McDonnell Douglas F-15 Eagle

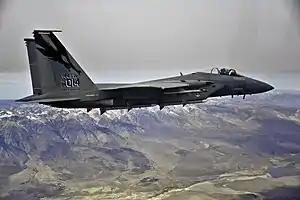
A USAF F-15C flying over Fresno, California, 2013

The first kill by an F-15 was scored by Israeli Air Force (IAF) ace Moshe Melnik in 1979. During IAF raids against Palestinian factions in Lebanon in 1979–1981, F-15As reportedly downed 13 Syrian MiG-21s and two Syrian MiG-25s. Israeli F-15As and Bs participated as escorts in Operation Opera, an air strike on an Iraqi nuclear reactor. In the 1982 Lebanon War, Israeli F-15s were credited with 41 Syrian aircraft destroyed (23 MiG-21s and 17 MiG-23s, and one Aérospatiale SA.342L Gazelle helicopter). During Operation Mole Cricket 19, Israeli F-15s and F-16s together shot down 82 Syrian fighters (MiG-21s, MiG-23s, and MiG-23Ms) without losses.